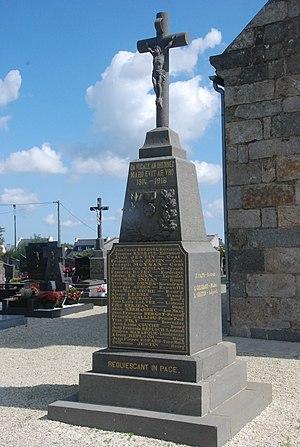
Monument aux morts - Le_Drennec-29
Le Drennec [lə dʁɛnɛk] est une commune française du département du Finistère, en région Bretagne.
Les monuments aux morts de la guerre 1914-1918 peuvent être surmontés d'éléments symbolisant :